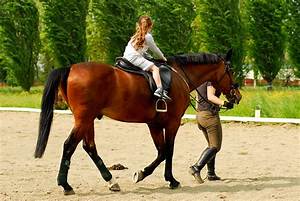
Label: horse